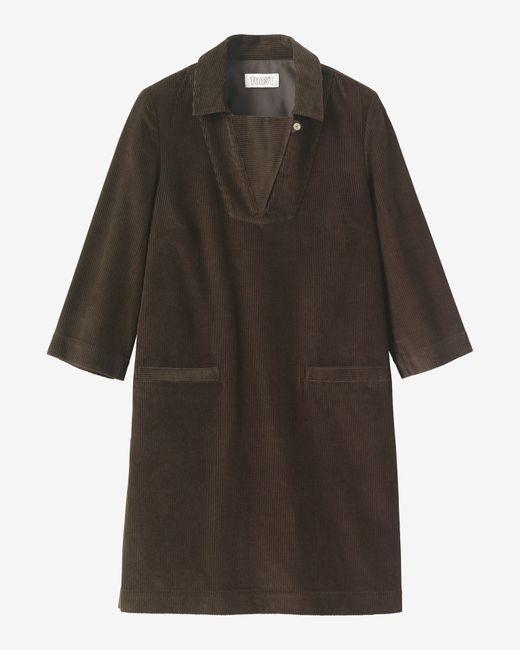
Braunes Cordkleid mit langen Ärmeln für Damen